Confederate Ireland

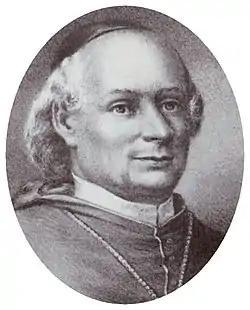
The Papal Nuncio, Giovanni Battista Rinuccini

The last piece of legislation agreed by Charles I and Parliament was the 1642 Adventurers' Act, which provided funds to suppress the 1641 Rebellion by confiscating "rebel" lands. In order to keep their estates, in the context of the Wars of the Three Kingdoms the Confederates claimed to be Royalists loyal to the king, which made reaching an agreement with him a matter of primary importance. As a result, the Confederacy never claimed to be an independent government and since only Charles could legally call Parliament, their General Assembly never claimed to be one, although this did not prevent it enacting legislation.